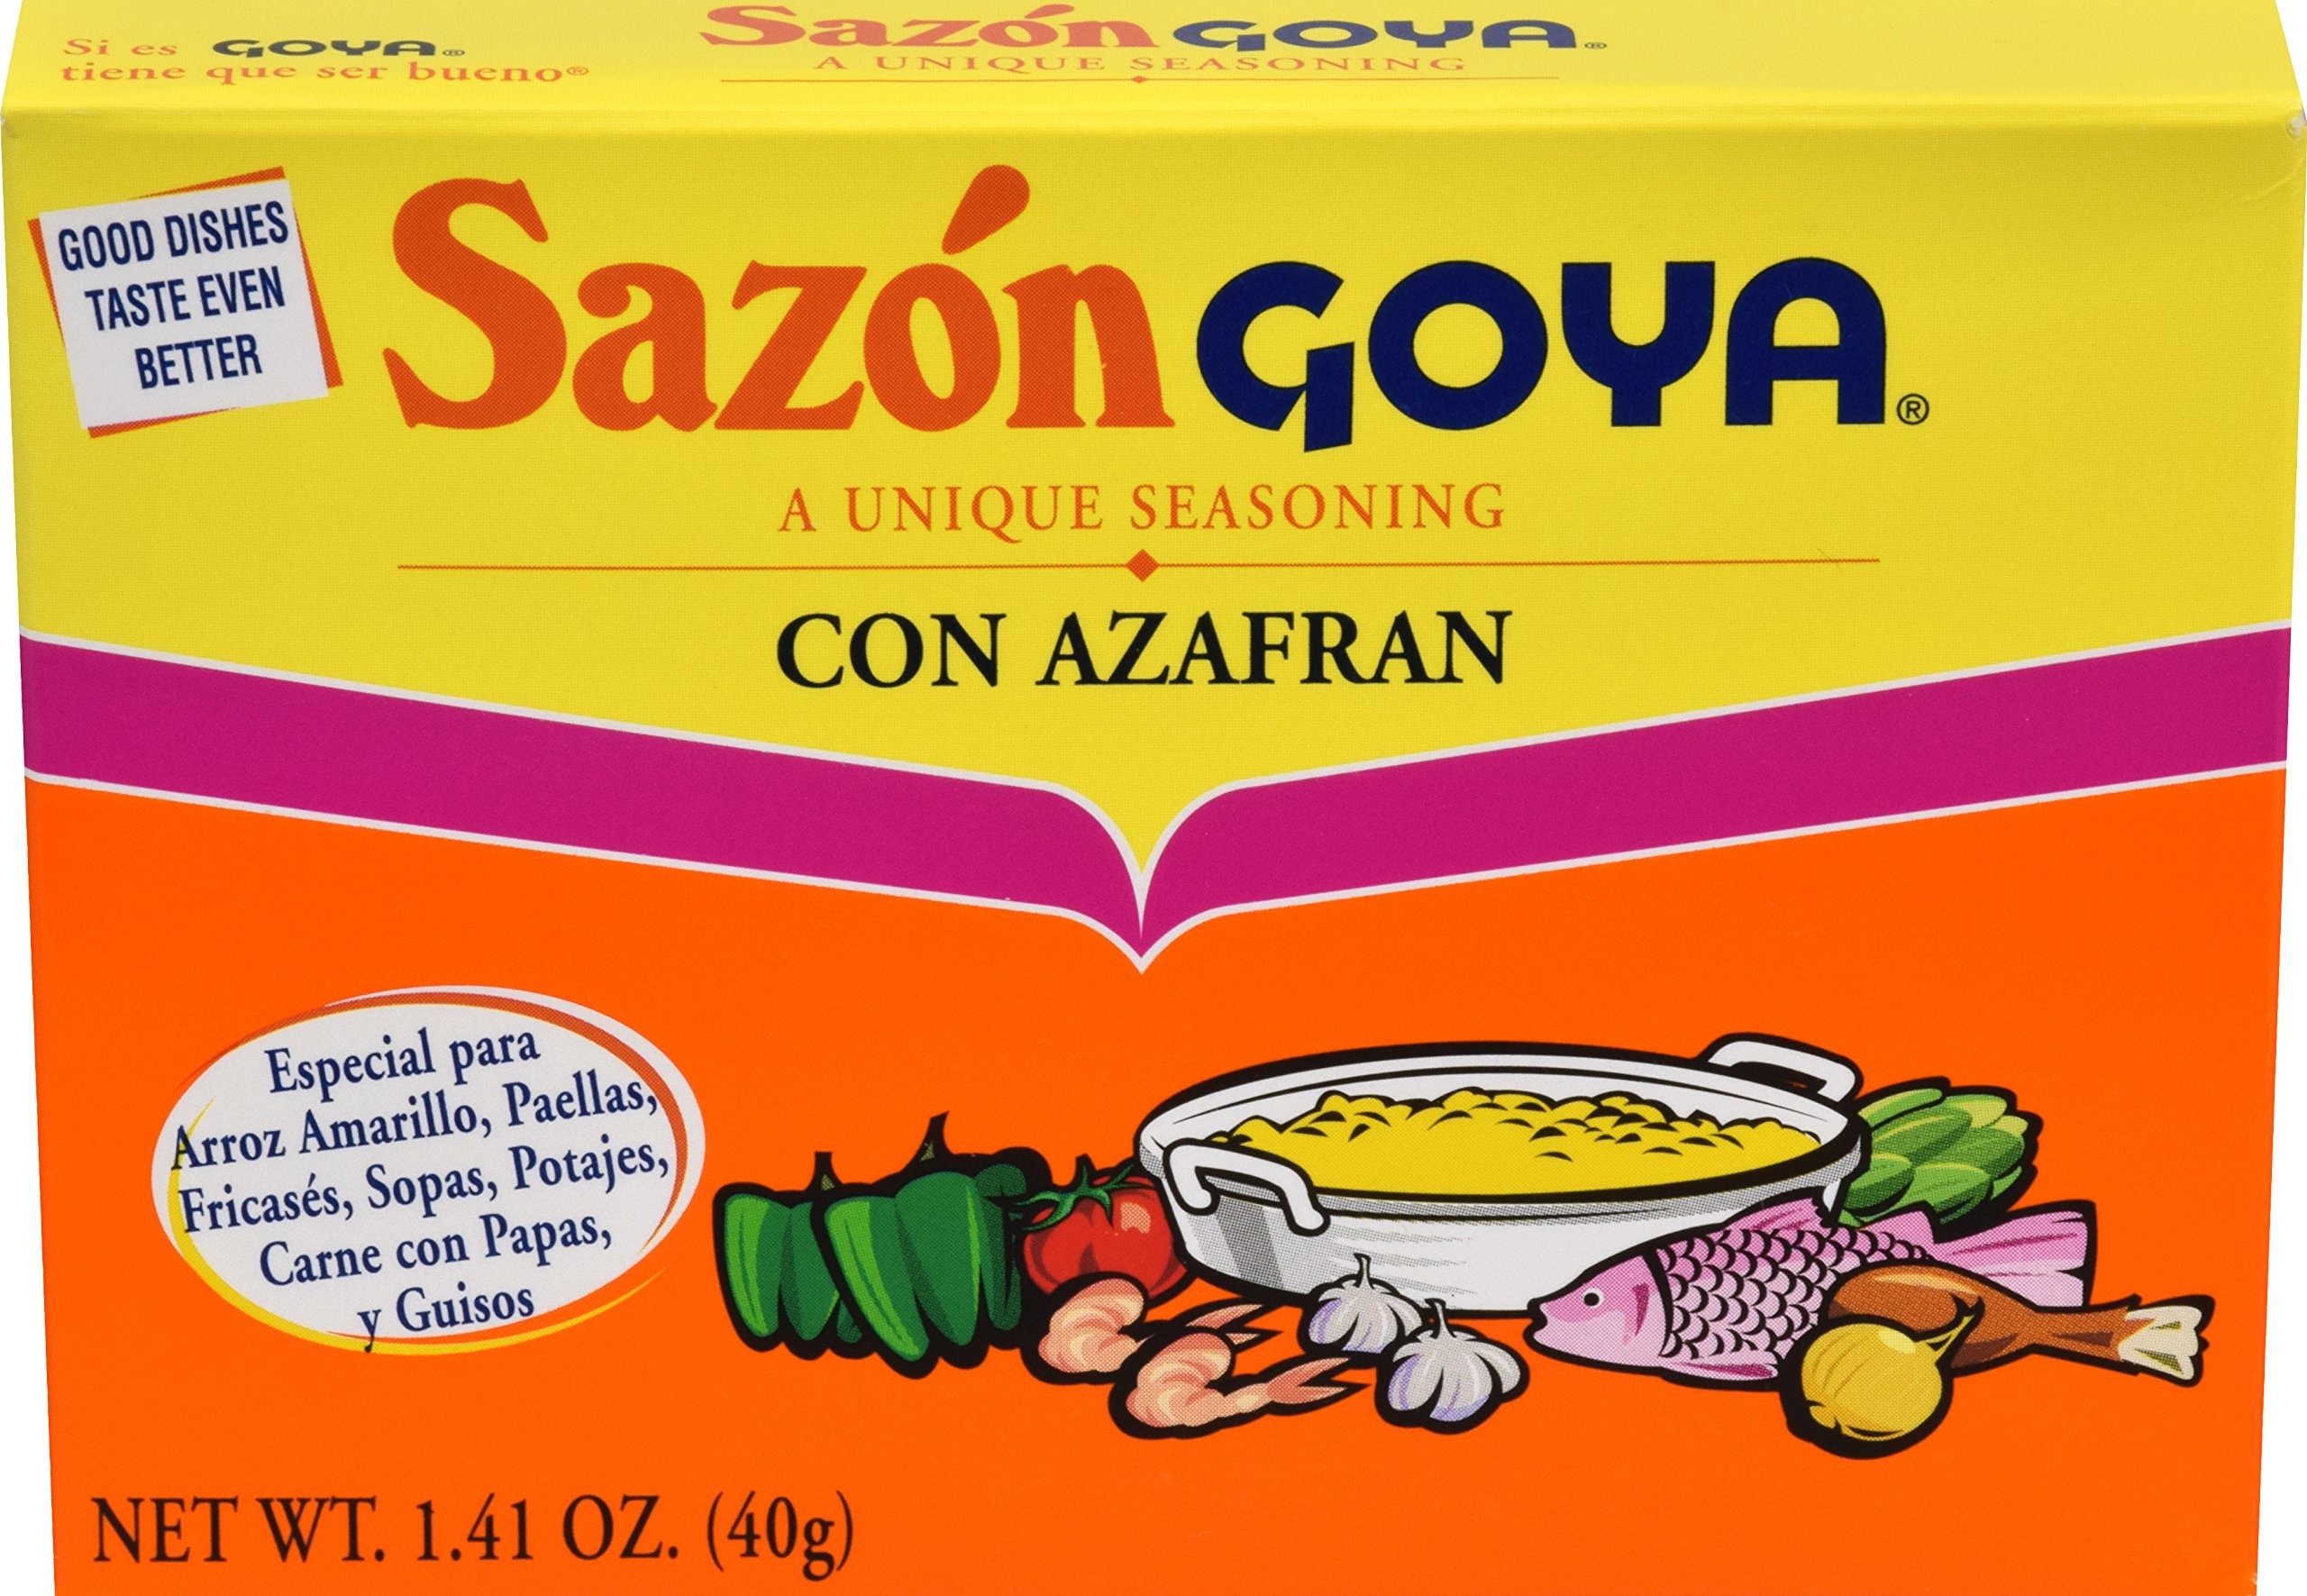
Item Name: Goya Foods Sazon Azafran Seasoning, 1.41-Ounce
Value: 1.41
Unit: Ounce

Price: 1.73